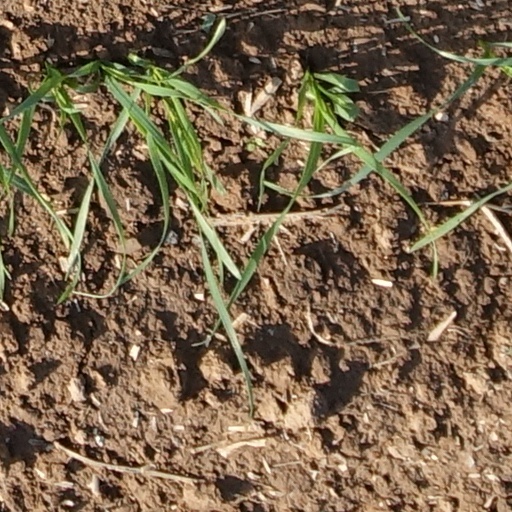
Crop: wheat